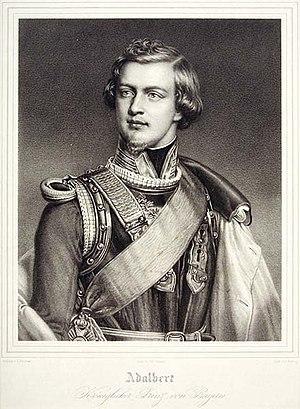
Adalbert Guillaume Georges Louis de Wittelsbach, prince de Bavière, est né le 19 juillet 1828 à Munich, en royaume de Bavière et décédé le 21 septembre 1875 au Château de Nymphenburg. Troisième fils du roi Louis Iᵉʳ de Bavière, il est l'un des candidats à la succession de son frère le roi Othon Iᵉʳ de Grèce.